Kōichi Hagiuda

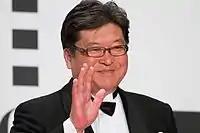
at the Opening Ceremony of Tokyo International Film Festival (October 25, 2016)

Hagiuda is married, and has one daughter and one son. His hobbies include sports such as baseball, rugby, and golf. He also enjoys watching movies, holding movie-viewing events annually in conjunction with his personal support group, or "koenkai". His personal website also lists "trying new restaurants" as a hobby, calling him a "self-proclaimed gourmet", and also mentions his frequent enjoyment of after-meal ramen.